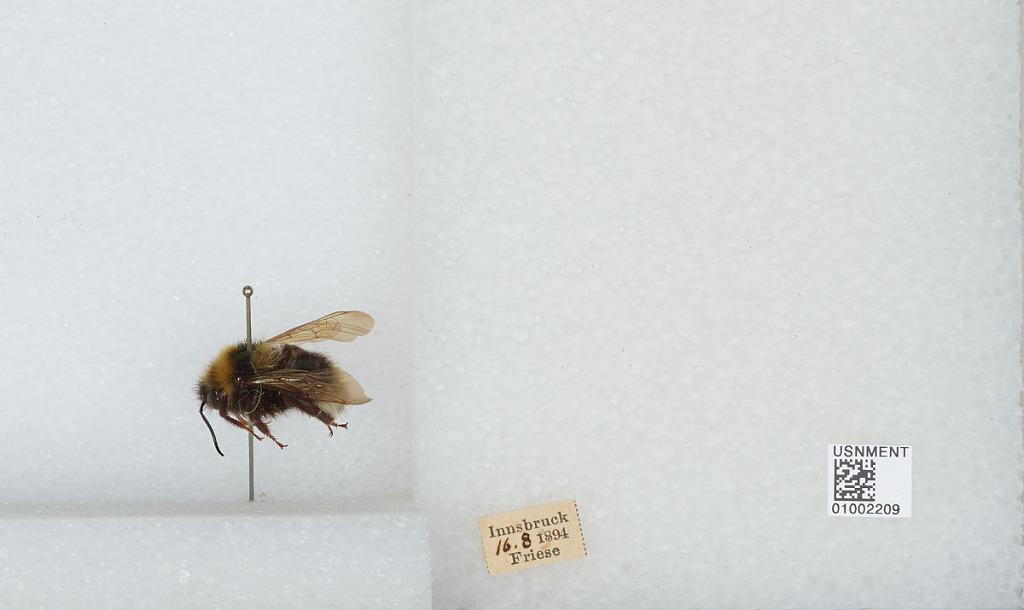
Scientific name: Bombus (Psithyrus) barbutellus (Kirby)
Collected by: Innsbruck & Friese
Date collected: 1894-8-16